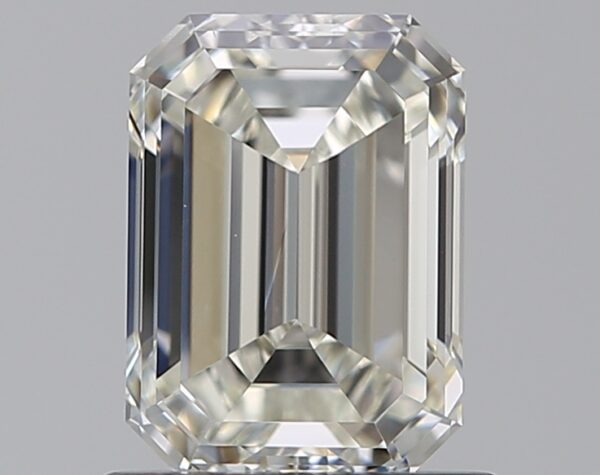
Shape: emerald
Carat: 1
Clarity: VS1
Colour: J
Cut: EX
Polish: EX
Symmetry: VG
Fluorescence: N
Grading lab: GIA
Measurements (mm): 6.68 x 4.81 x 3.26